Nikolay Zolotov

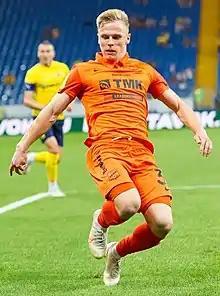
Zolotov with Ural Yekaterinburg in 2020

Nikolay Aleksandrovich Zolotov (born 11 November 1994) is a Belarusian professional footballer who plays as a defender for Moldovan Liga club Zimbru Chișinău. In 2019–2021, he represented the Belarus national team.